35-sai no Koukousei

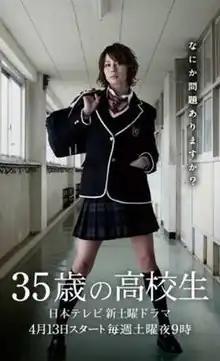

is a 2013 NTV Japanese television drama, starring Ryoko Yonekura and Junpei Mizobata. It aired from 13 April 2013 to 22 June 2013 with a total of 11 episodes.